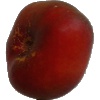
Label: Nectarine Flat 1